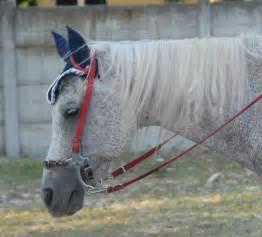
horse